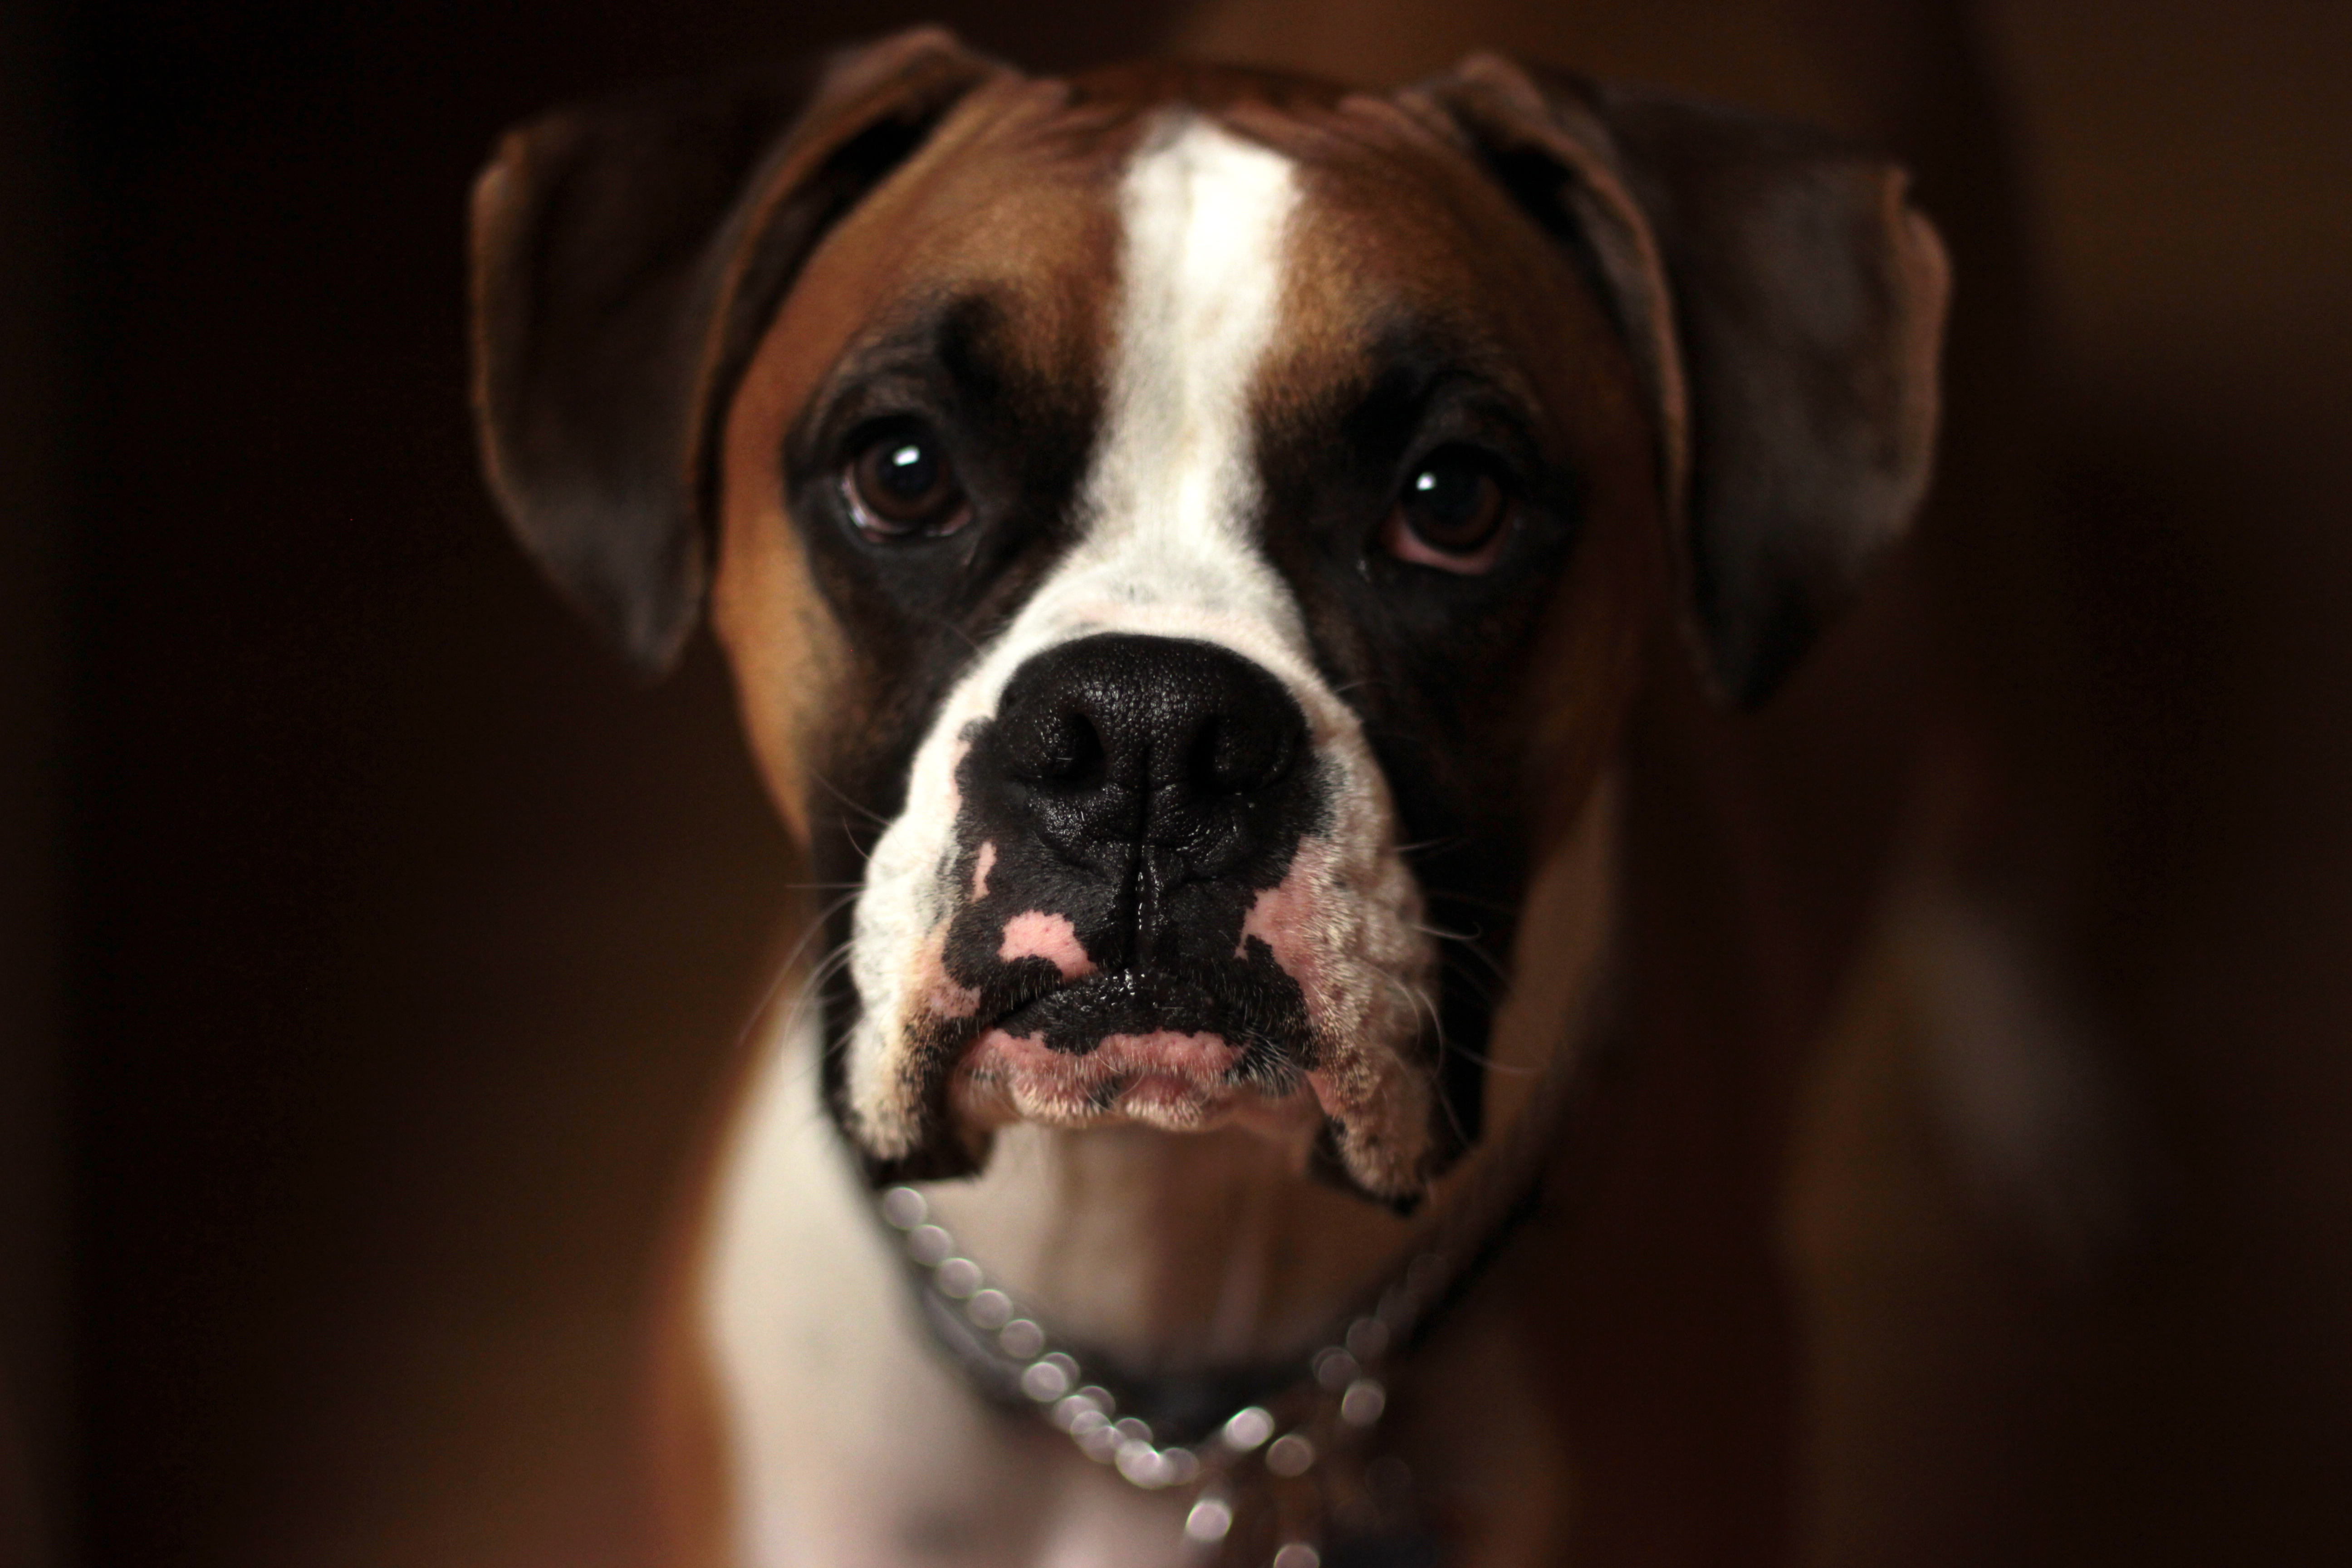
puppy, dog, pet, mammal, boxer, vertebrate, dog breed, dog like mammal, carnivoran, olde english bulldogge, domestic snaimal